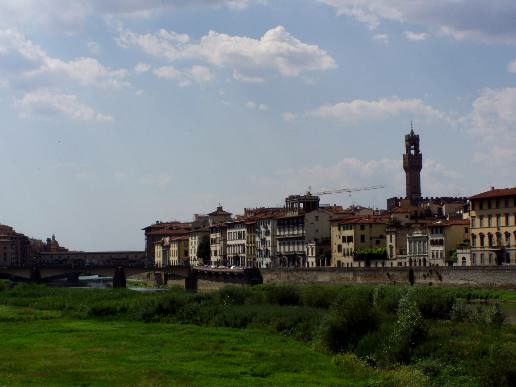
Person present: No